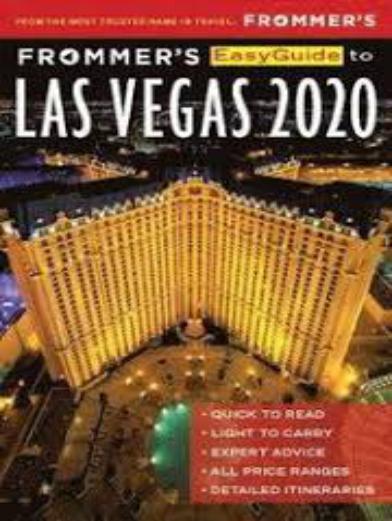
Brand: Frommer's
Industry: Necessities